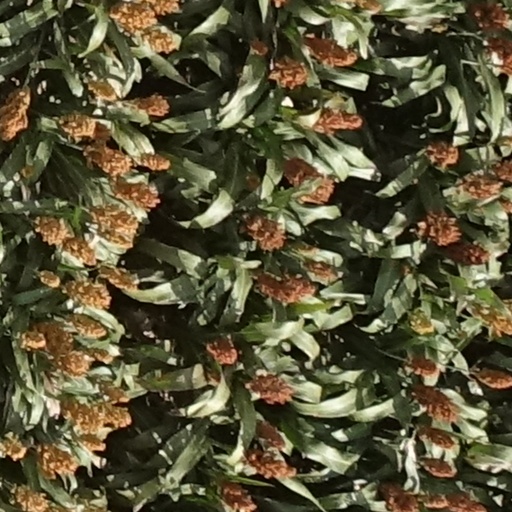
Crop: sorghum